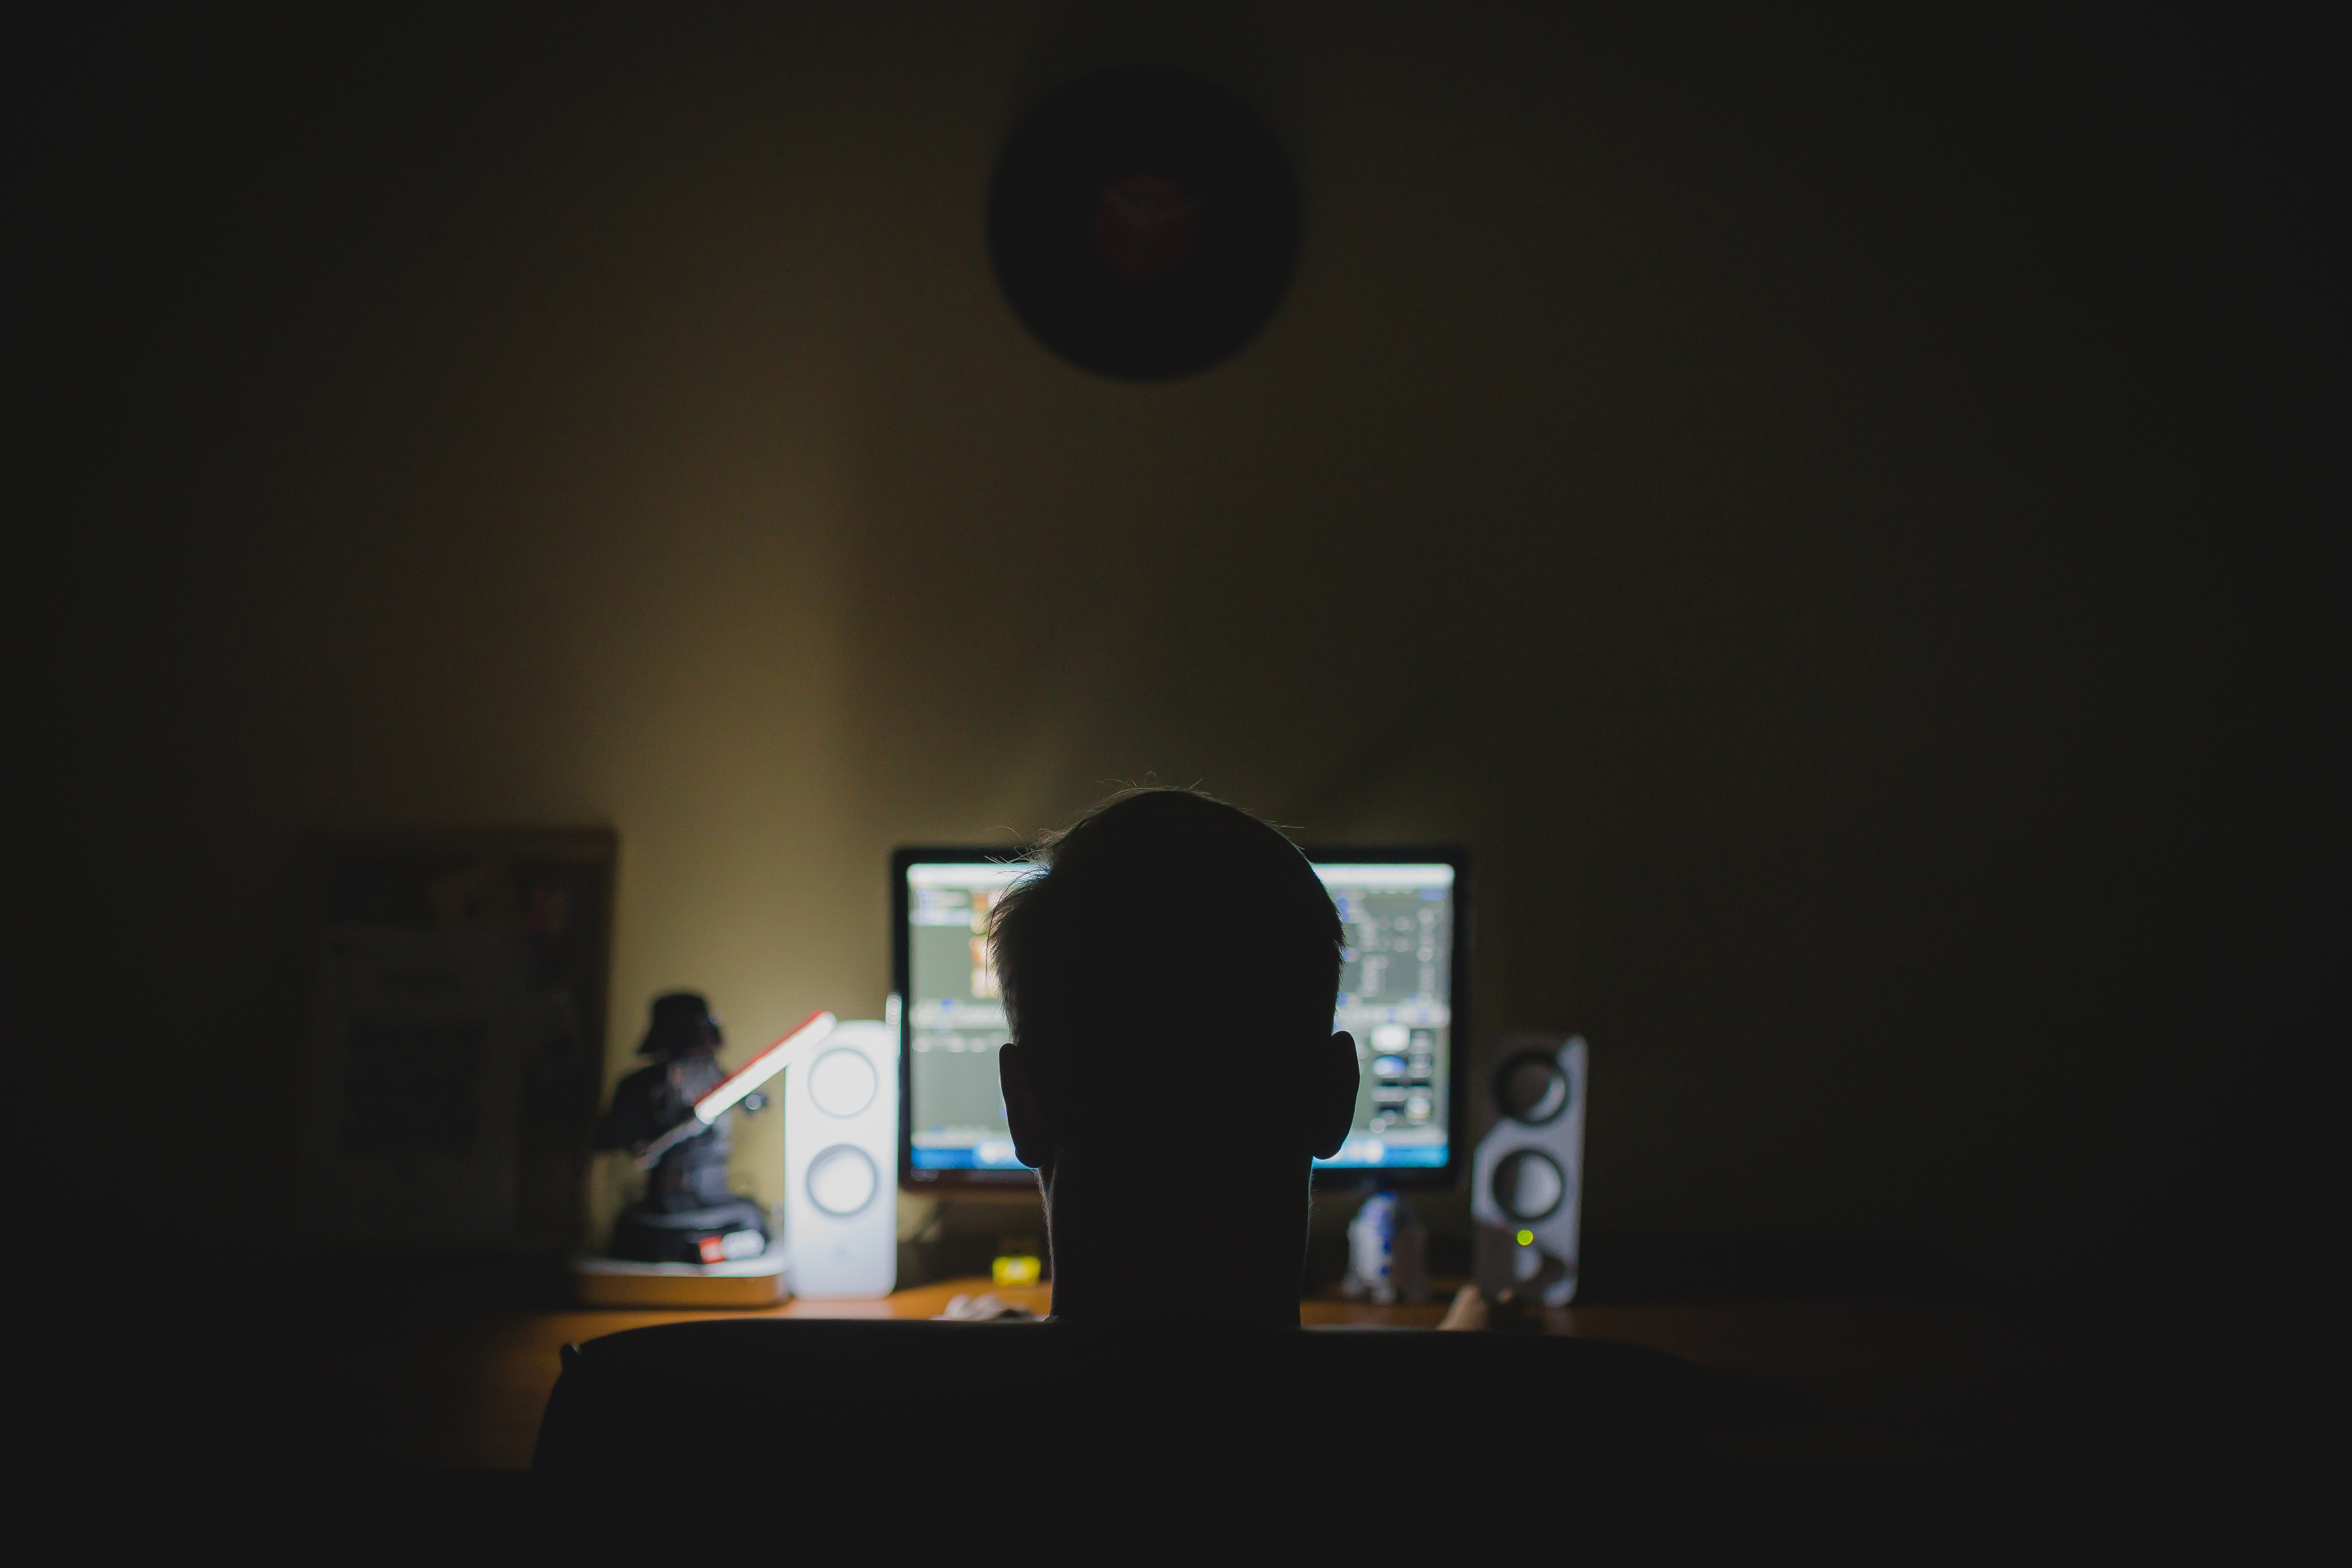
white, sky, blue, light, darkness, room, night, audio equipment, photography, technology, cloud, shadow, house, space